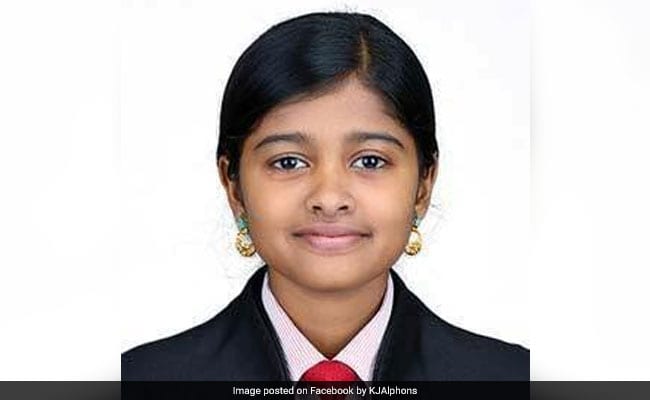
Gender: women